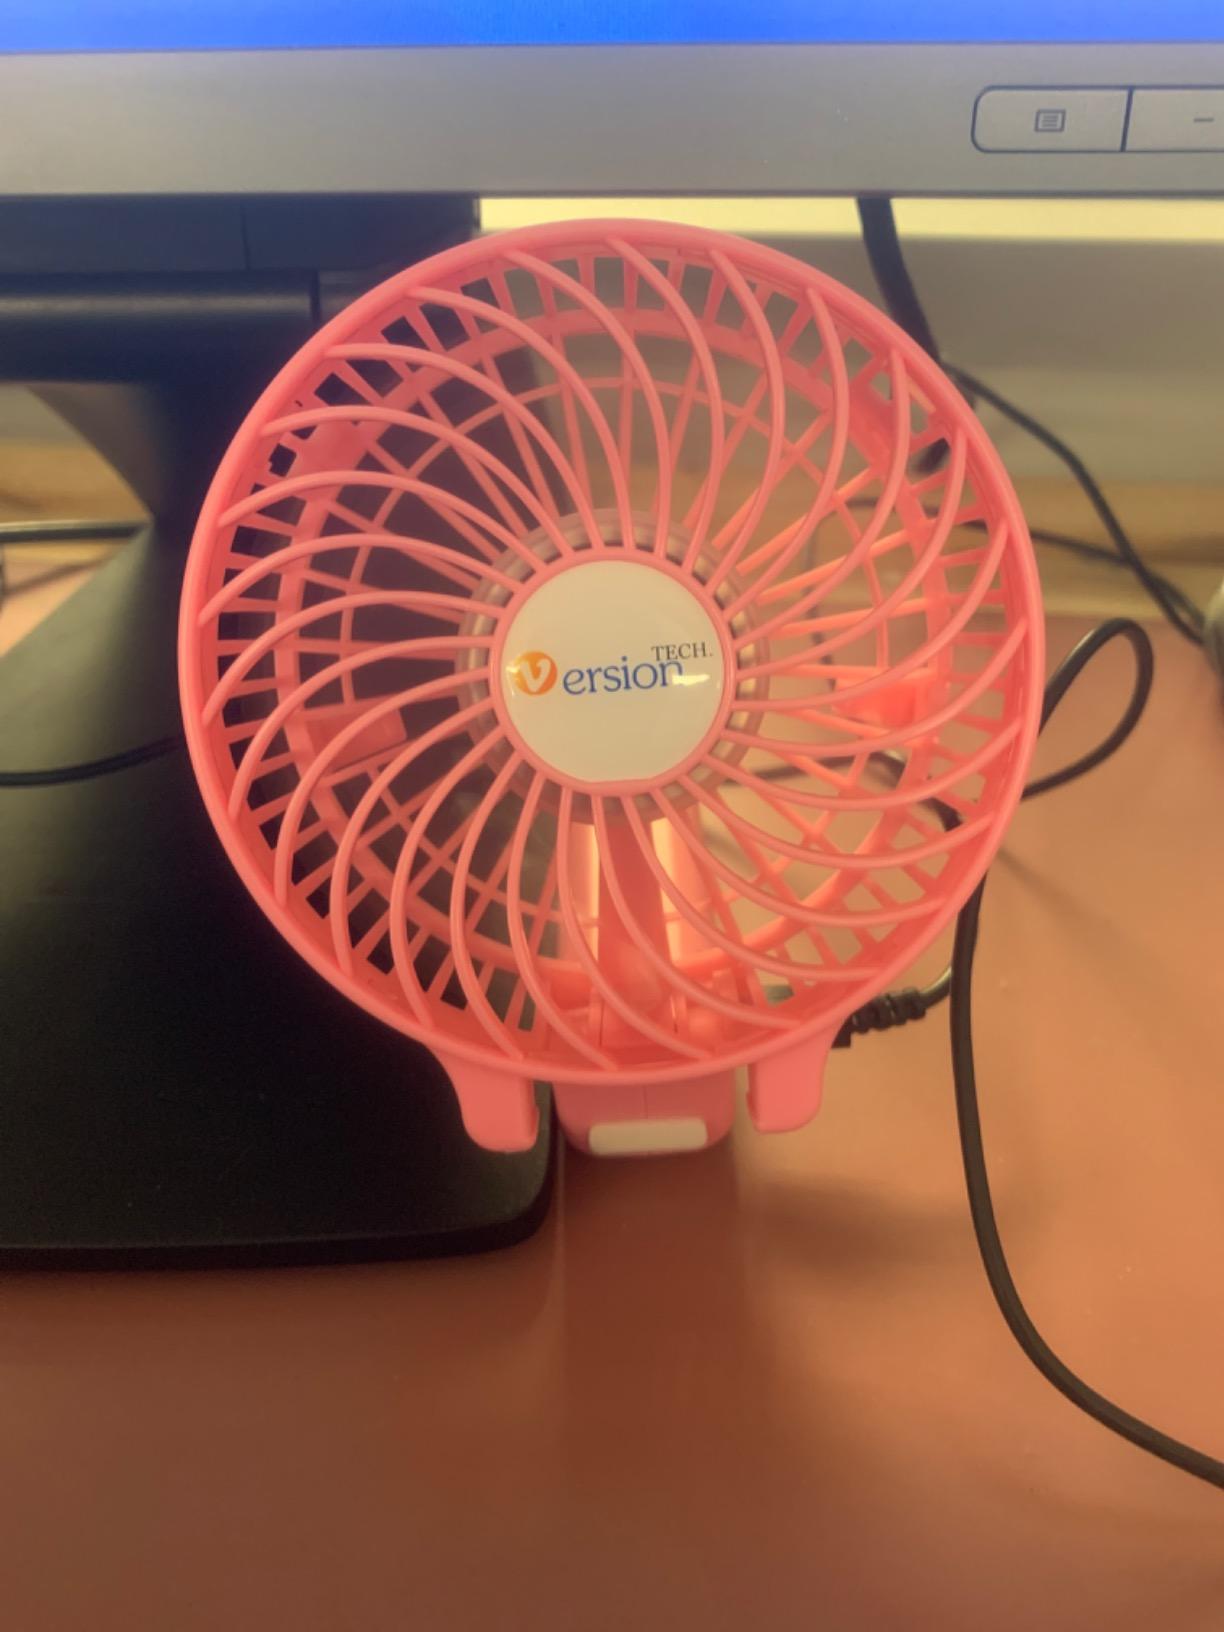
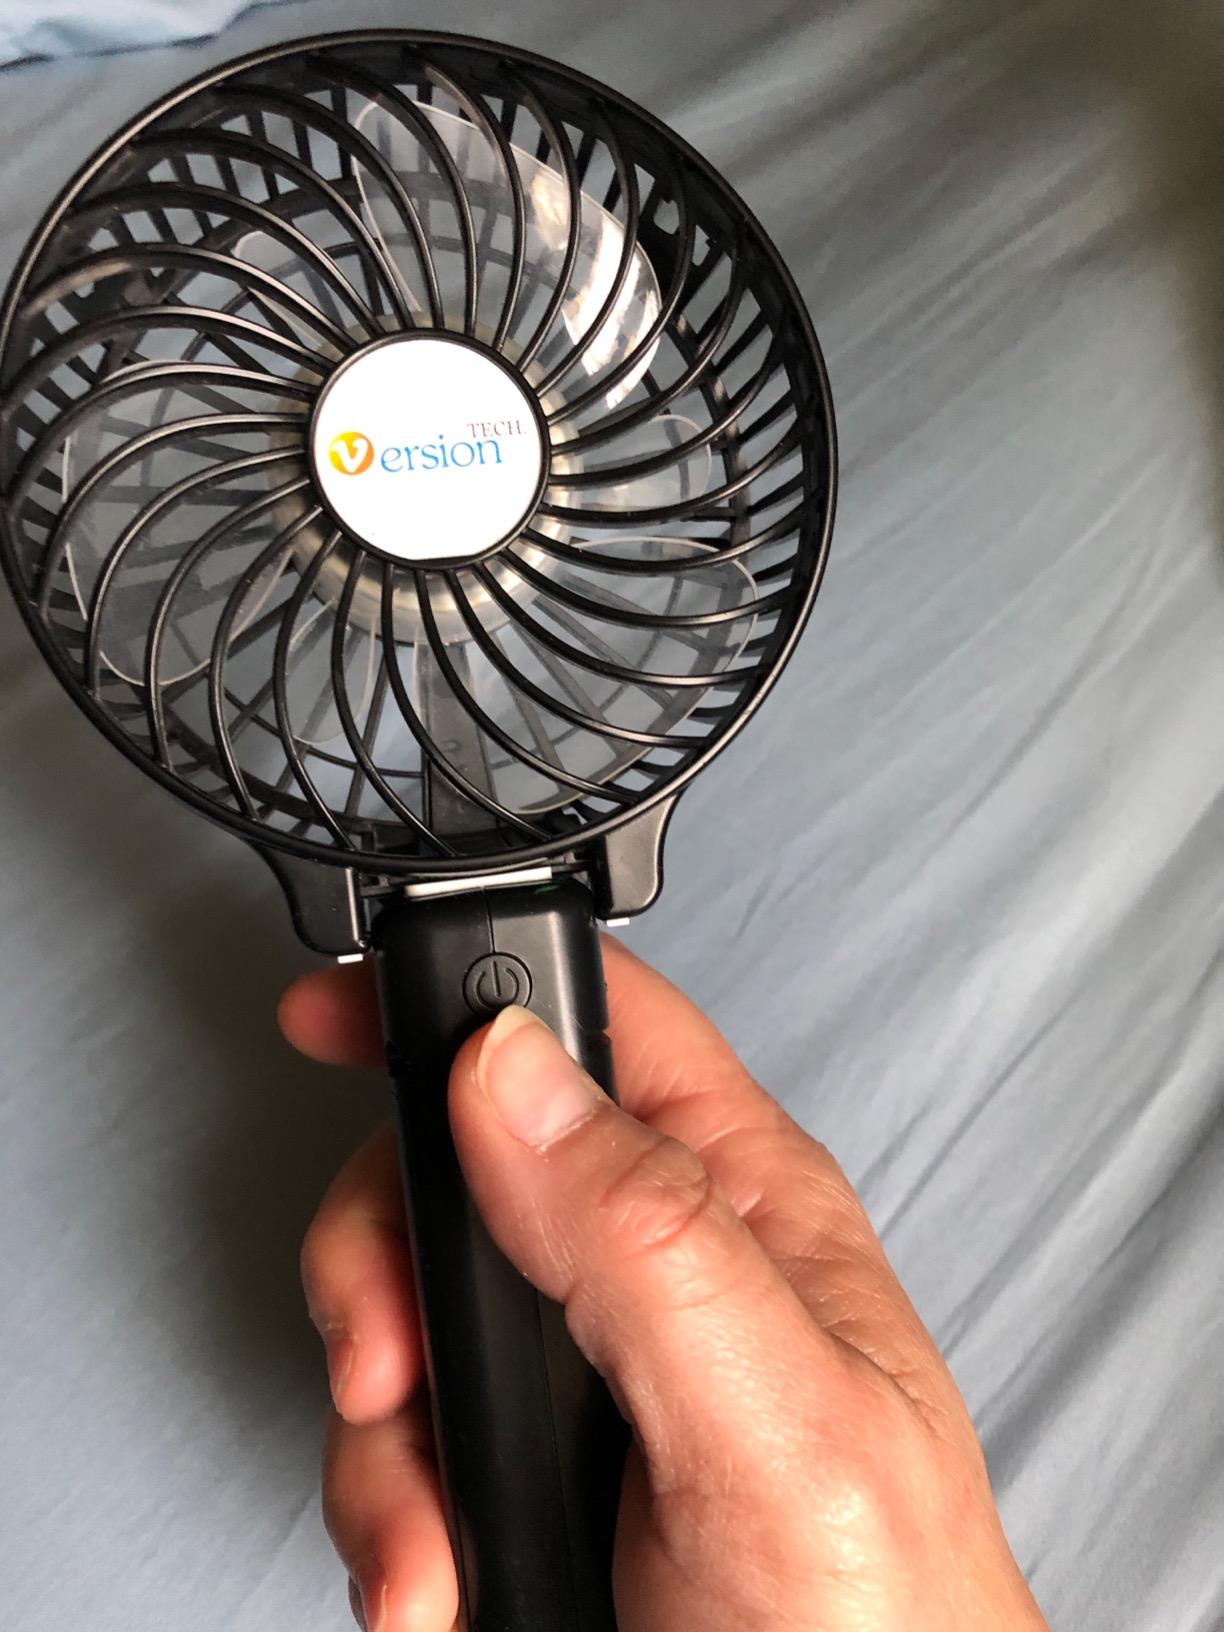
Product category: fan
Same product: no